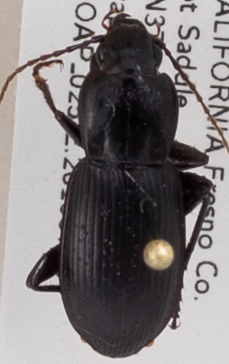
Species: Pterostichus ordinarius
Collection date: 2018-07-16
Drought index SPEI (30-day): -1.604
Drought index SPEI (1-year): -0.39
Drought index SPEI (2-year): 0.71